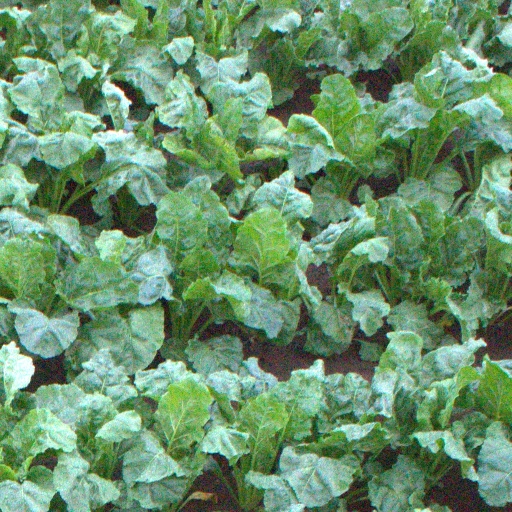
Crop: sugar beet